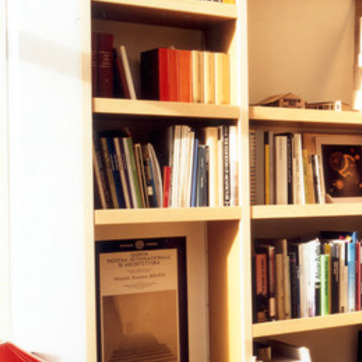
Material: paper